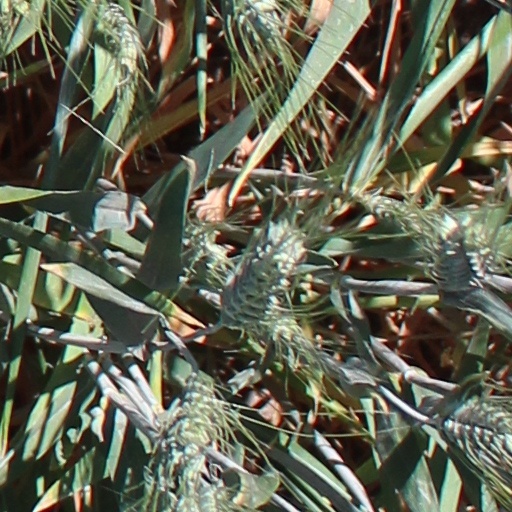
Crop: wheat